Dear Friend (1949 film)

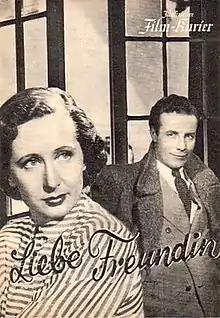

Dear Friend (German: Liebe Freundin) is a 1949 Austrian drama film directed by Rudolf Steinboeck and starring Johannes Heesters, Vilma Degischer and Erik Frey.